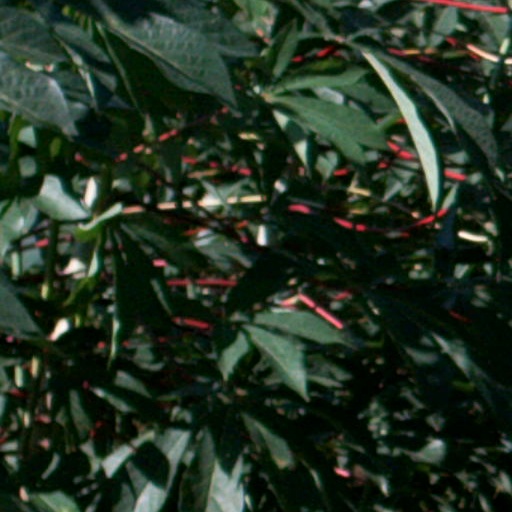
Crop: cassava